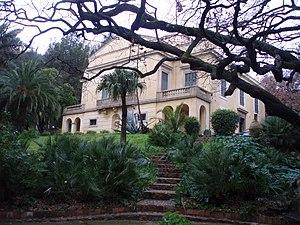
Le Plantier de Costebelle, Hyères, France
Un divorce est un roman à thèse de Paul Bourget paru en 1904, quelque temps après L’Étape. Cette littérature engagée à forte teneur idéologique s’inscrit dans le combat politique et « la campagne de restauration nationale » que l’académicien français, porte-parole des milieux catholiques traditionnels, mène avec la publication de romans d'idées.